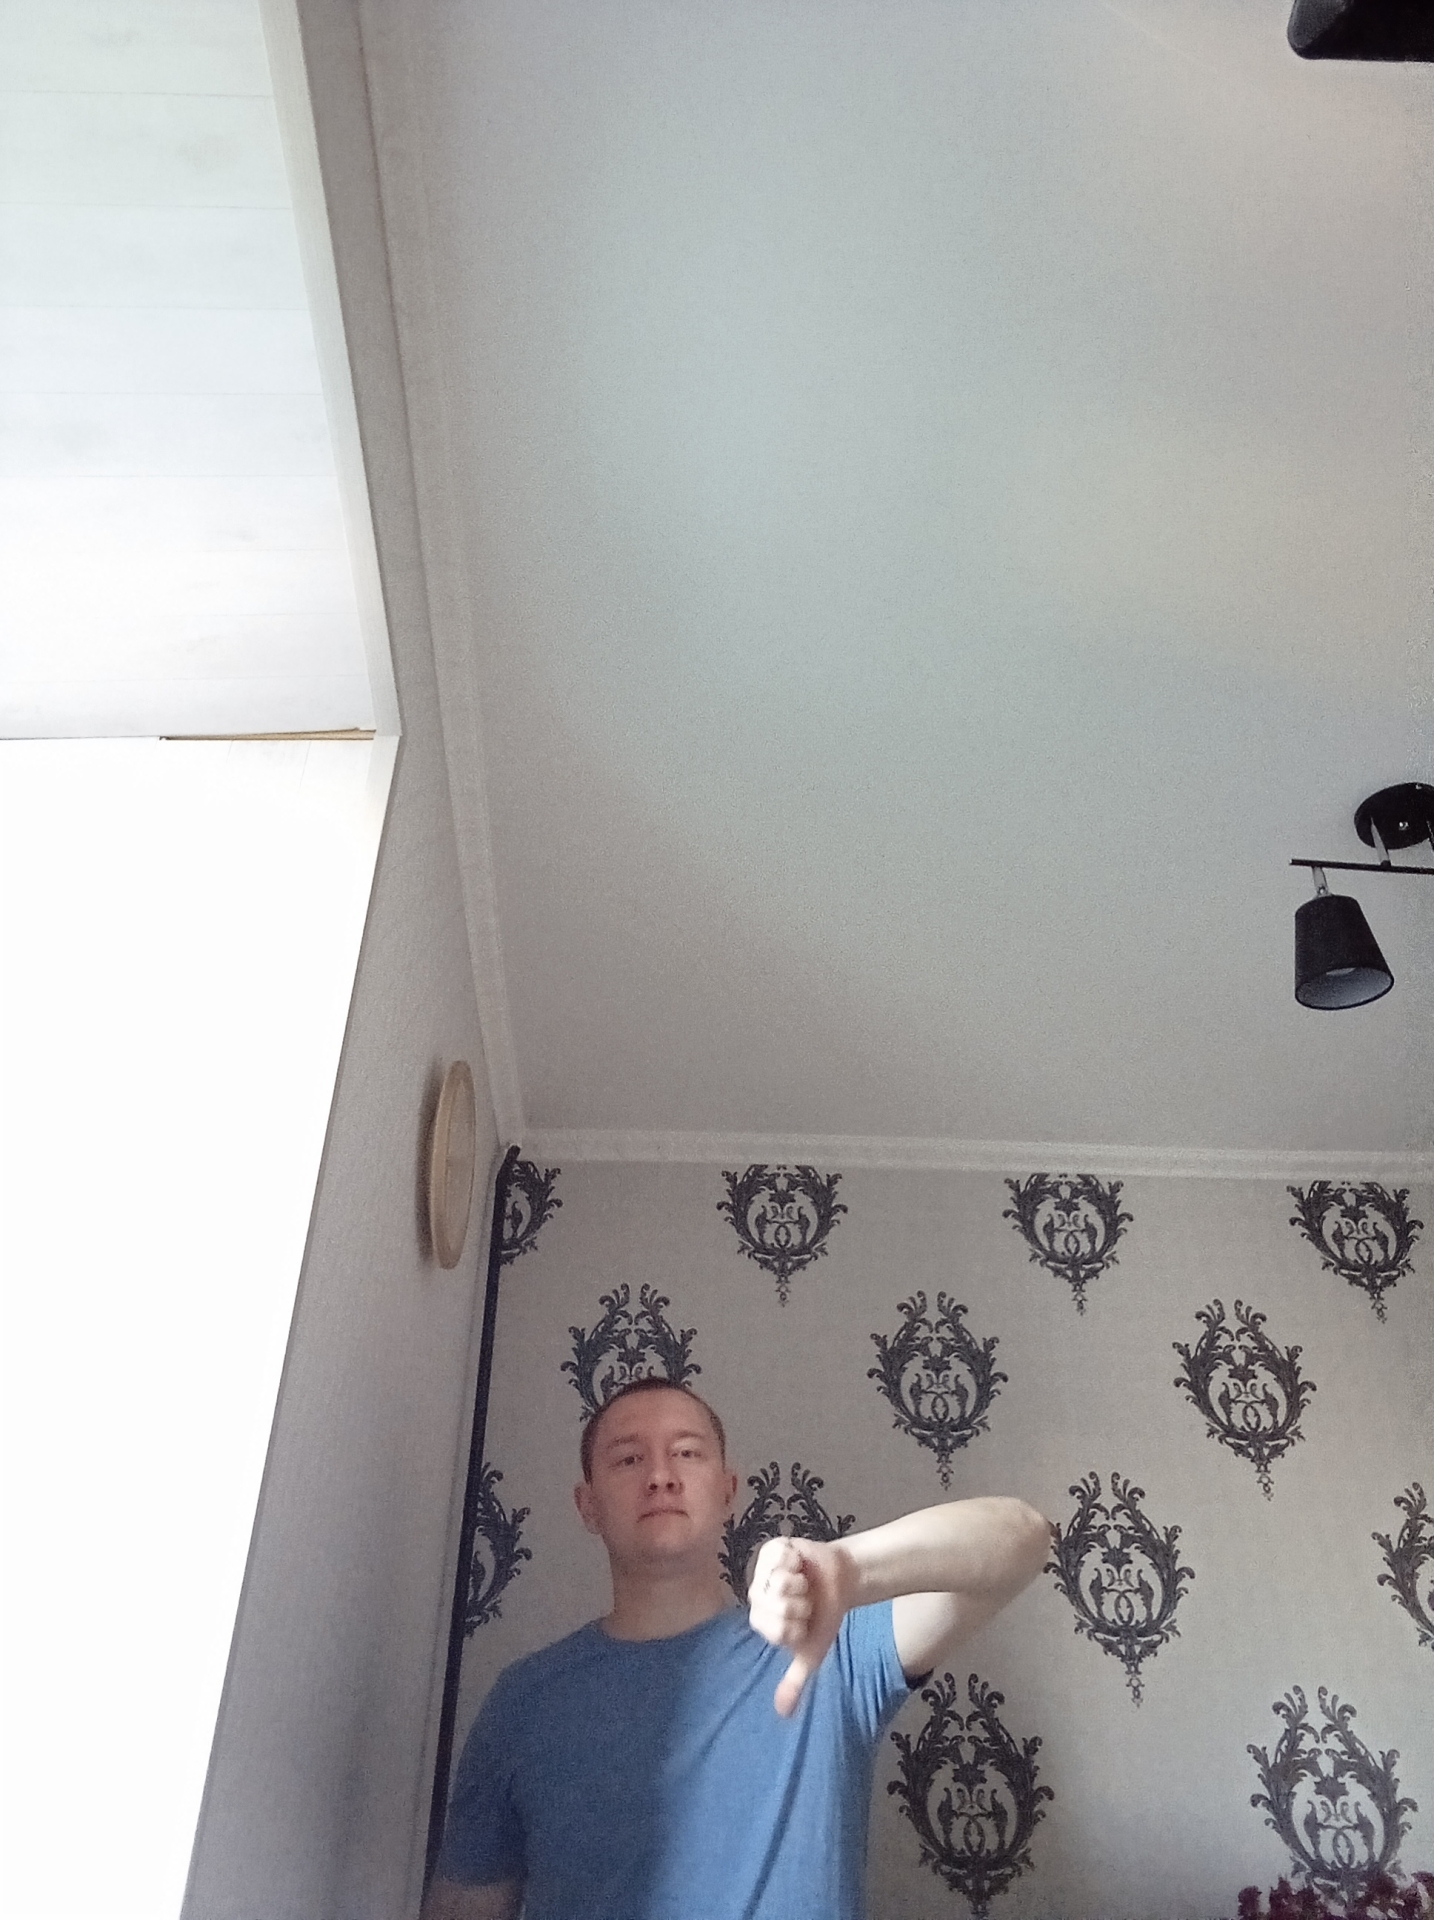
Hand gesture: dislike